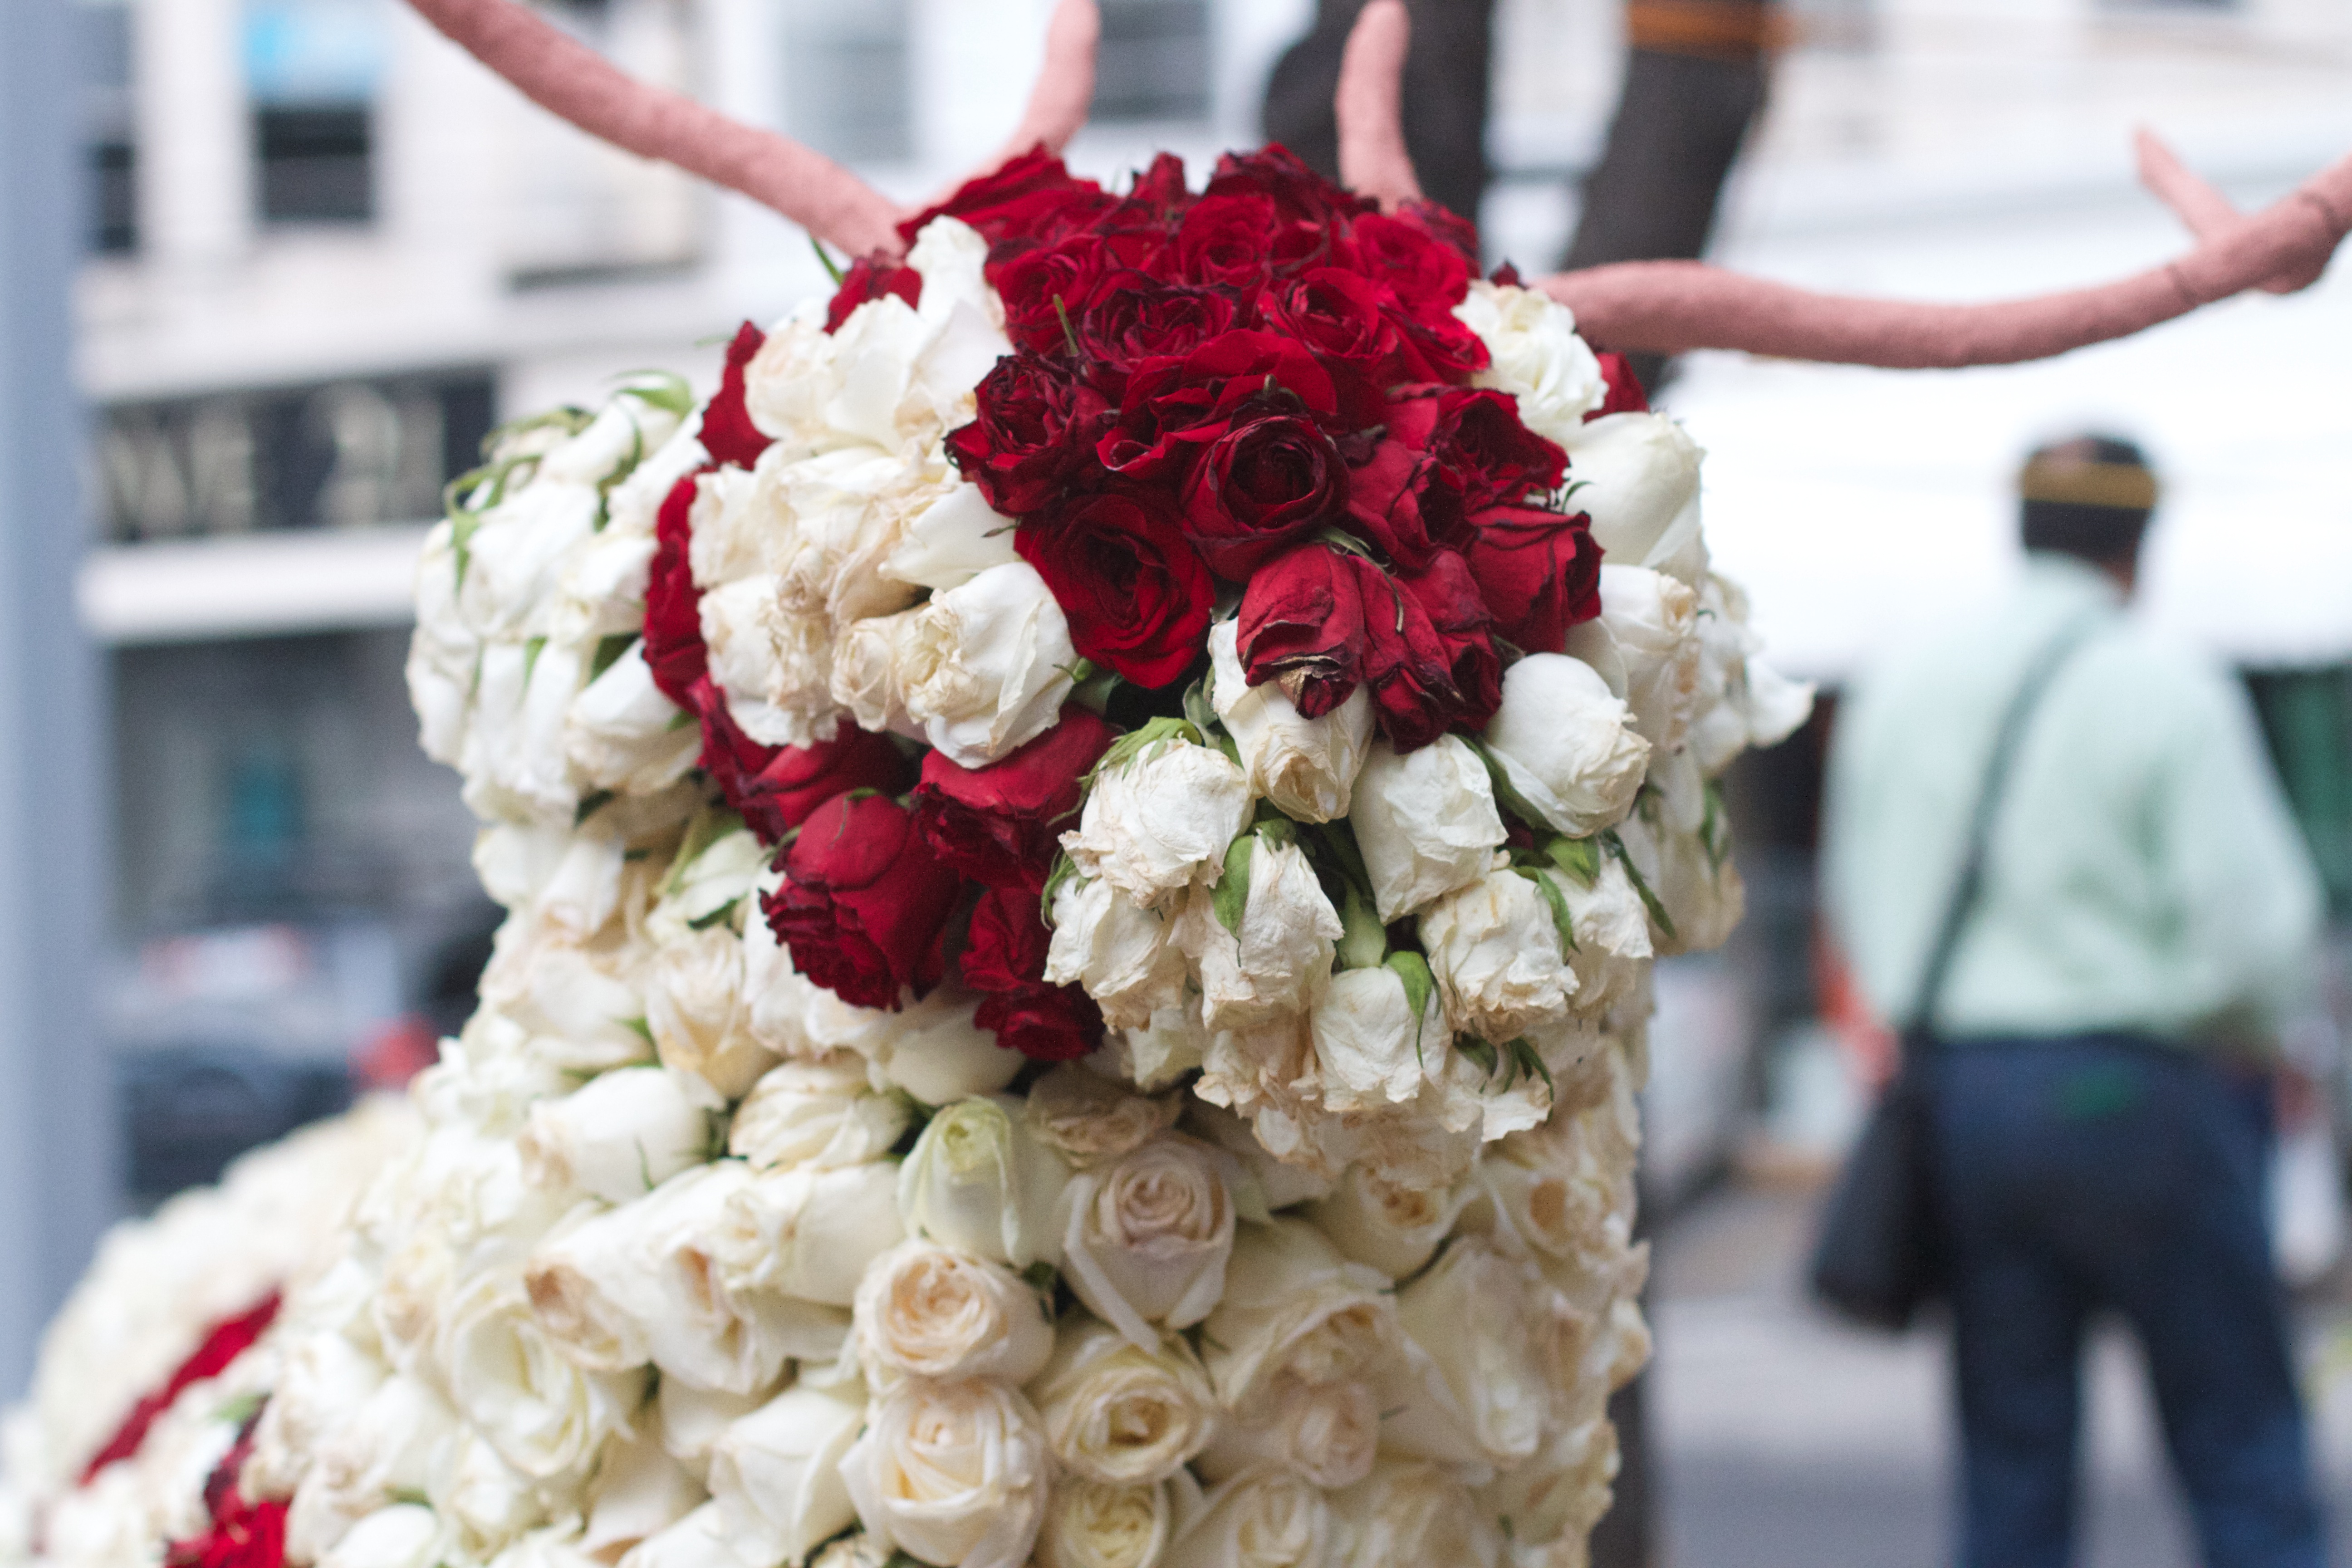
plant, flower, wedding, bride, ceremony, floristry, flower bouquet, floral design, flower arranging